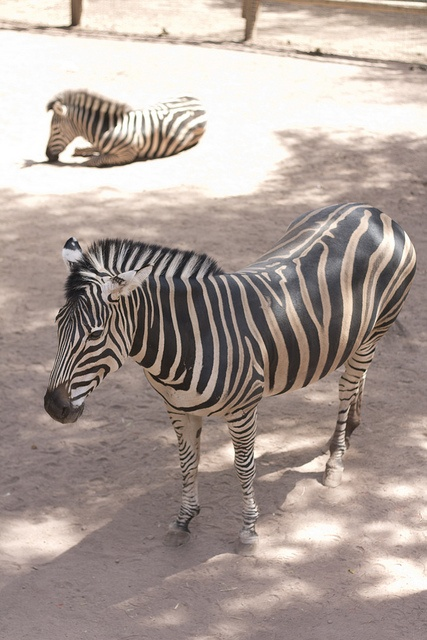
A zebra that is standing in the dirt.
A smaller Zebra is standing away from a smaller one.
A zebra standing next to a zebra laying on the ground.
One zebra standing and one zebra laying down in the dirt.
Two zebras are staying away from the sun as long as they can